Vahdat District

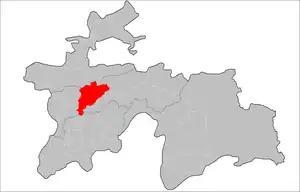
Location in Tajikistan

Vahdat District (also spelled Vakhdat) is a former district of the Districts of Republican Subordination in Tajikistan, called Kofarnihon District until the introduction of a new administrative division in the end of 2003. During the Soviet period it was named Ordzhonikidzeabad district in honor of Georgian communist Grigoriy Ordzhonikidze. It extends east of Dushanbe along the southern slopes of the Gissar Range, bordering on Varzob District from the west and Rasht District from the east. Its long southern border runs (from west to east) along Khatlon Province and then Faizobod, Roghun, and Nurobod districts. The district capital Vahdat (formerly Ordzhonikidzeabad) is placed off-center at the extreme southwest of the district, just 10 km east of Dushanbe. Around 2018, the district was merged into the city of Vahdat.